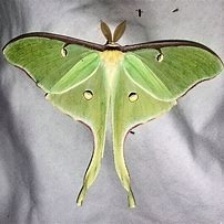
Species: LUNA MOTH